Tampere

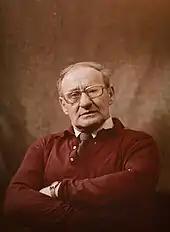
Väinö Linna, author of "The Unknown Soldier" and "Under the North Star" trilogy

In 2007, Tampere switched to a new model of government. Since then, a mayor and four deputy mayors have been chosen for a period of four years by the city council. The mayor also becomes the seat of the city council for the duration of the tenure.